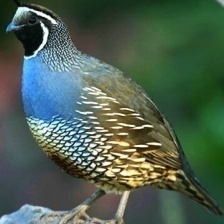
Species: CALIFORNIA QUAIL
Scientific name: CALLIPEPLA CALIFORNICA
ImageNet parent category: quail